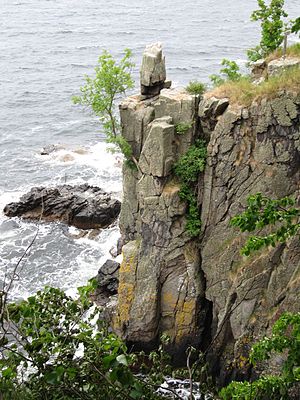
Bornholms geologi
Helligdomsklipperne nordvest for Gudhjem.
Helligdomsklipperne nordvest for Gudhjem.
Bornholms geologi fremviser bjergarter og aflejringer fra helt andre og ældre geologiske perioder, end tilfældet er i det øvrige Danmark. Mod nord er øen domineret af prækambrisk grundfjeld bestående af gnejser og granitter, mens den lavereliggende sydlige del af øen præges af nedre palæozoiske skifre og sandsten. En bræmme langs kysten mod sydvest er præget af overvejende løse, uhærdede aflejringer af ler og sand fra de mesozoiske perioder Jura og Kridt, samt kalksten fra Kridt. Som i resten af Danmark er undergrunden på Bornholm dækket af kvartære istidsaflejringer i form af moræner og smeltevandsaflejringer, som dog mange steder, særligt i det højtliggende grundfjeldsområde mod nord, er ganske tynde.